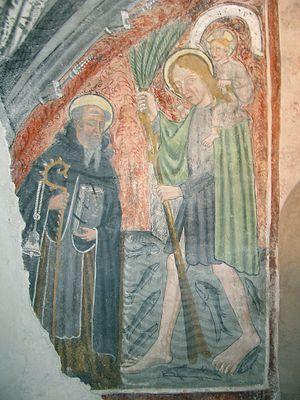
Giacomino da Ivrea est un peintre italien natif du Piémont, qui fut actif entre 1426 et 1469 dans le Canavais et en Vallée d'Aoste.